Constantin Moisil

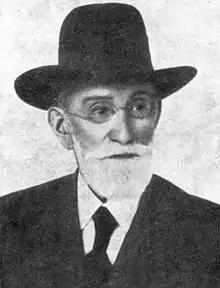

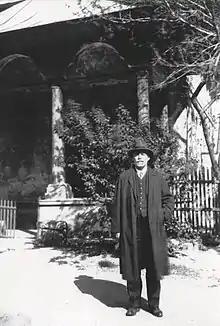
Moisil as State Archives director in 1926, in the courtyard of Mihai Vodă Monastery, where the institution was then located

Constantin C. Moisil (December 8, 1876–October 22, 1958) was an Austro-Hungarian-born Romanian archivist, historian, numismatist and schoolteacher.